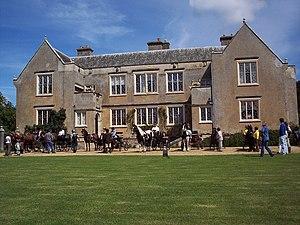
Bisterne est un hameau de la paroisse civile de Ringwood dans le parc national de la New Forest, Hampshire, en Angleterre. La ville la plus proche est Ringwood, qui se situe à un peu moins de 5 km au nord.